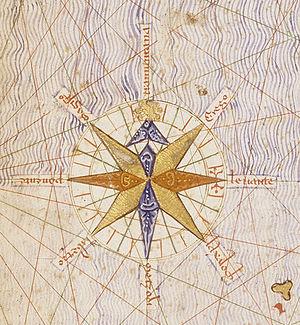
On désigne sous le nom d’école majorquine de cartographie les cartographes, cosmographes et fabricants d'instruments de navigations actifs sur l'île de Majorque aux XIIIᵉ, XIVᵉ et XVᵉ siècles. Ils sont en majorité juifs - avec quelques associés chrétiens - et l'expulsion des juifs d'Espagne en 1492 met fin à leurs activités à Majorque. Cette expression inclut également des cartographes actifs en Catalogne.